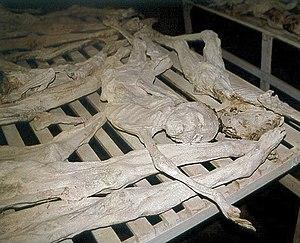
Victimes momifiées du génocide de 1994 au Rwanda à l'école technique de Murambi. Photographie prise en juillet 2001 par Emmanuel Cattier - Photo librement utilisable.